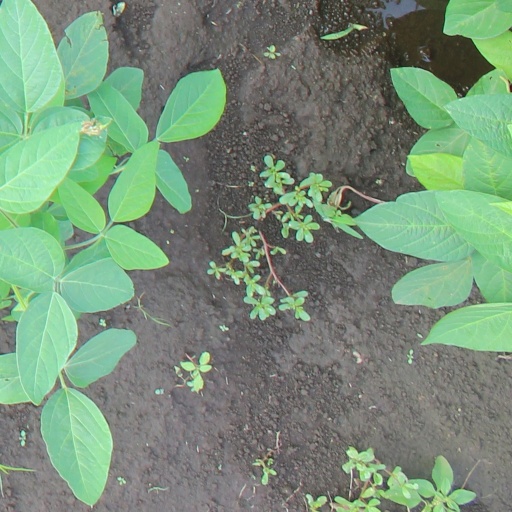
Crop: soybean